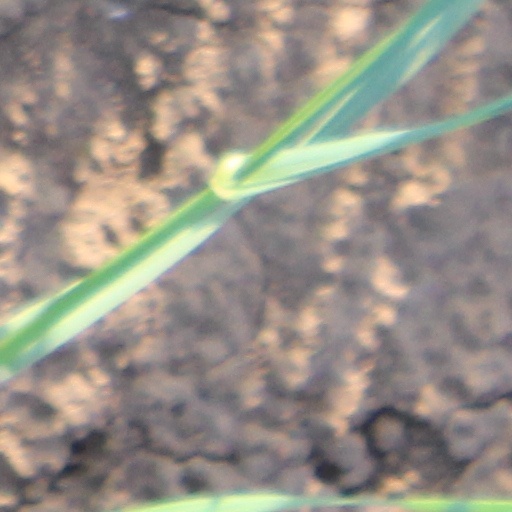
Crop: wheat